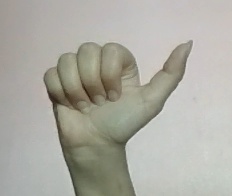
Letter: dhad